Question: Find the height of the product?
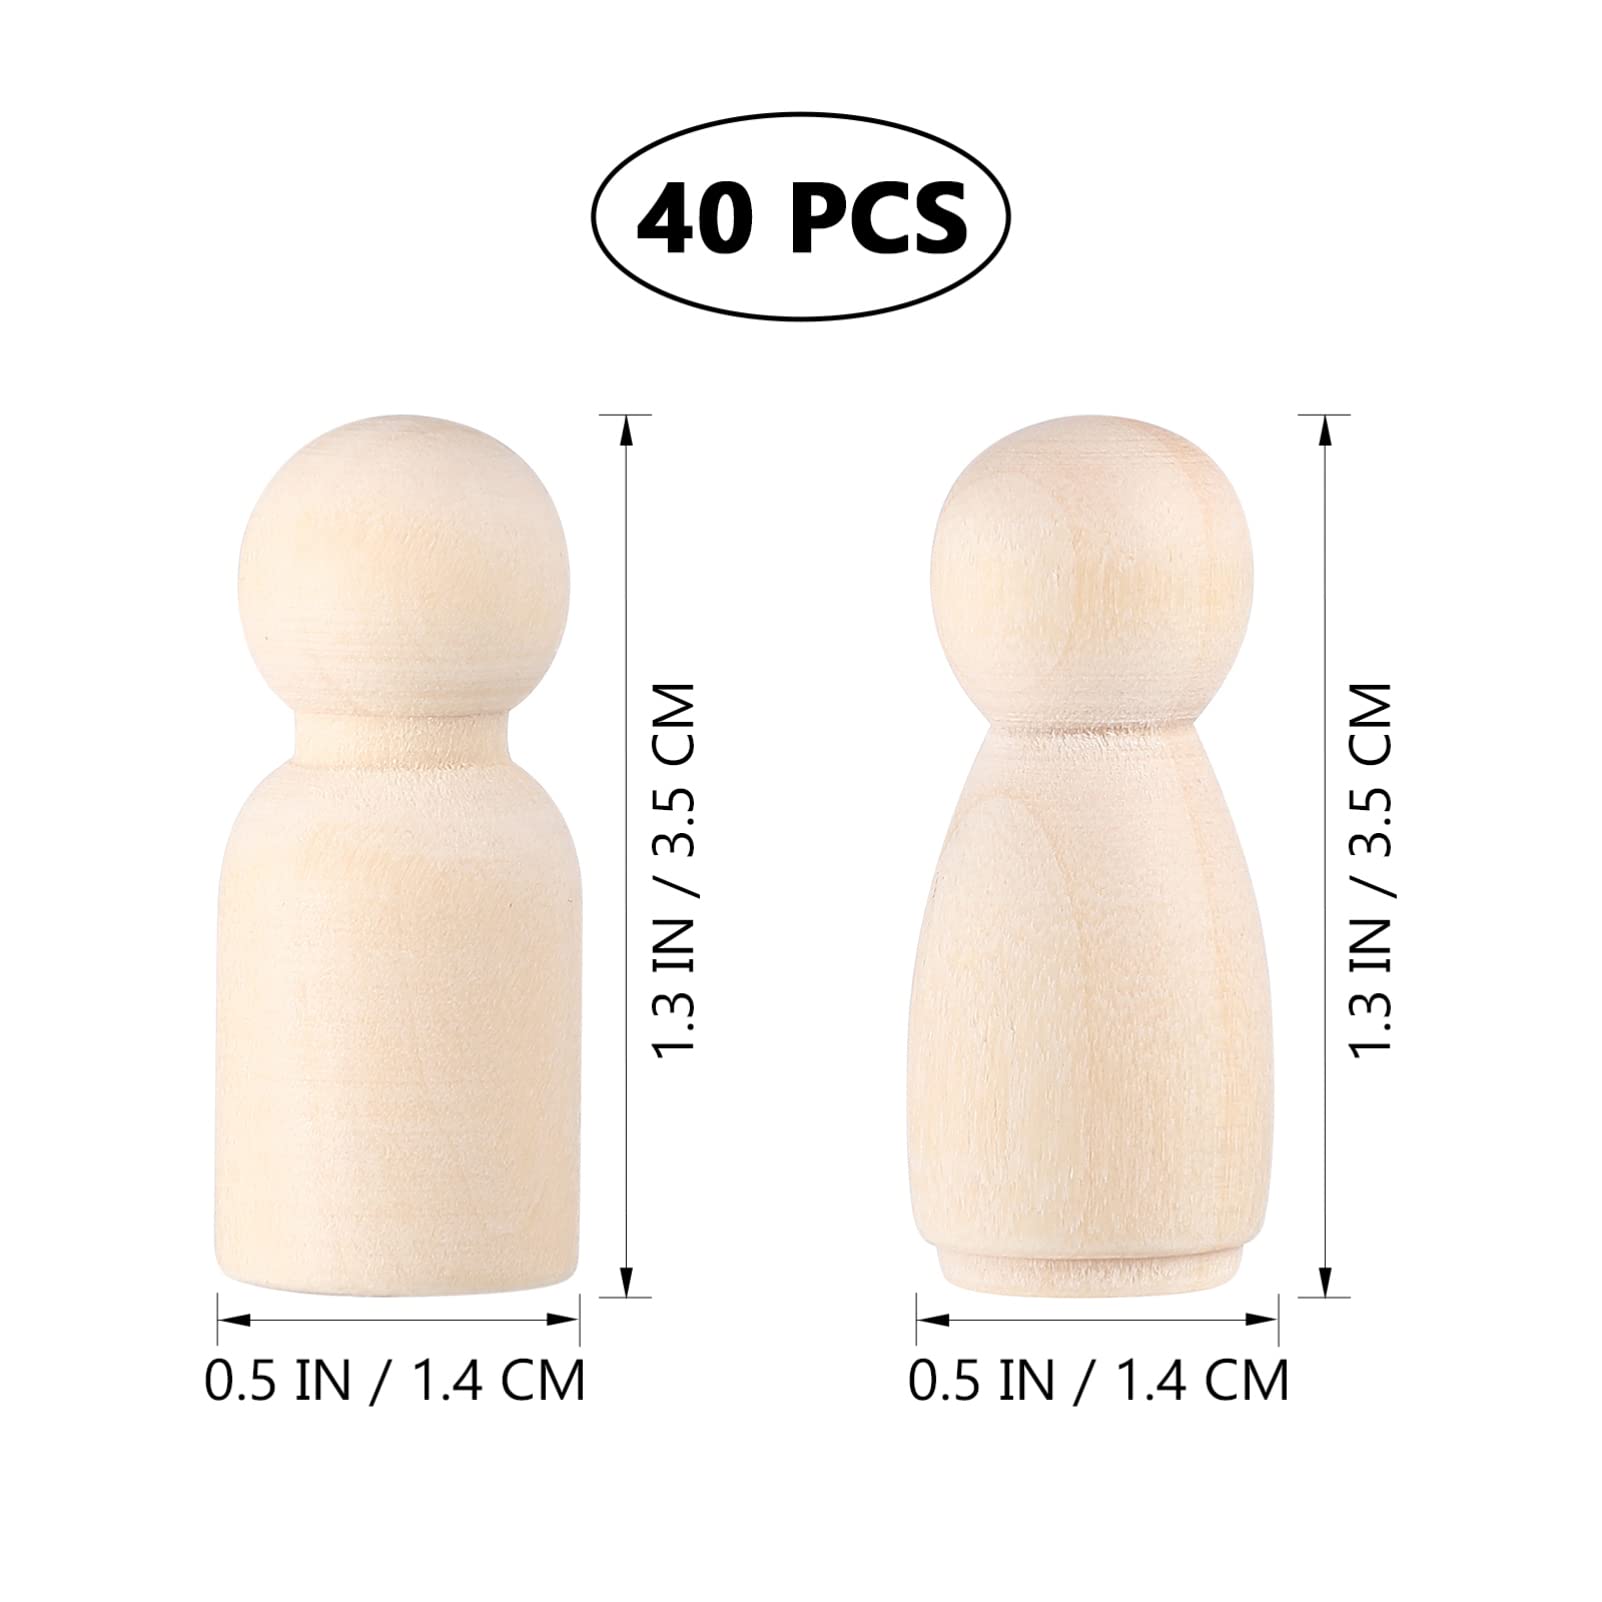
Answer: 3.5 centimetre